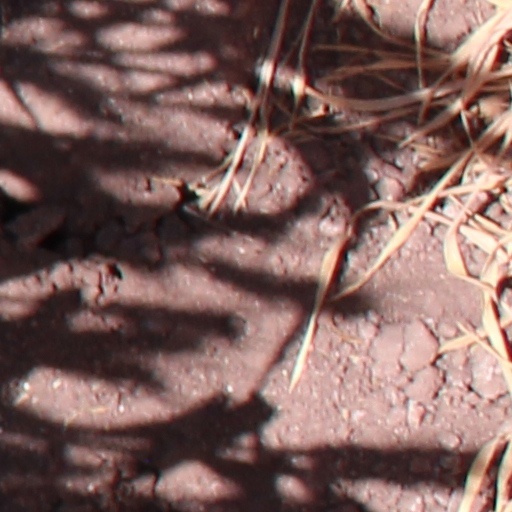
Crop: wheat